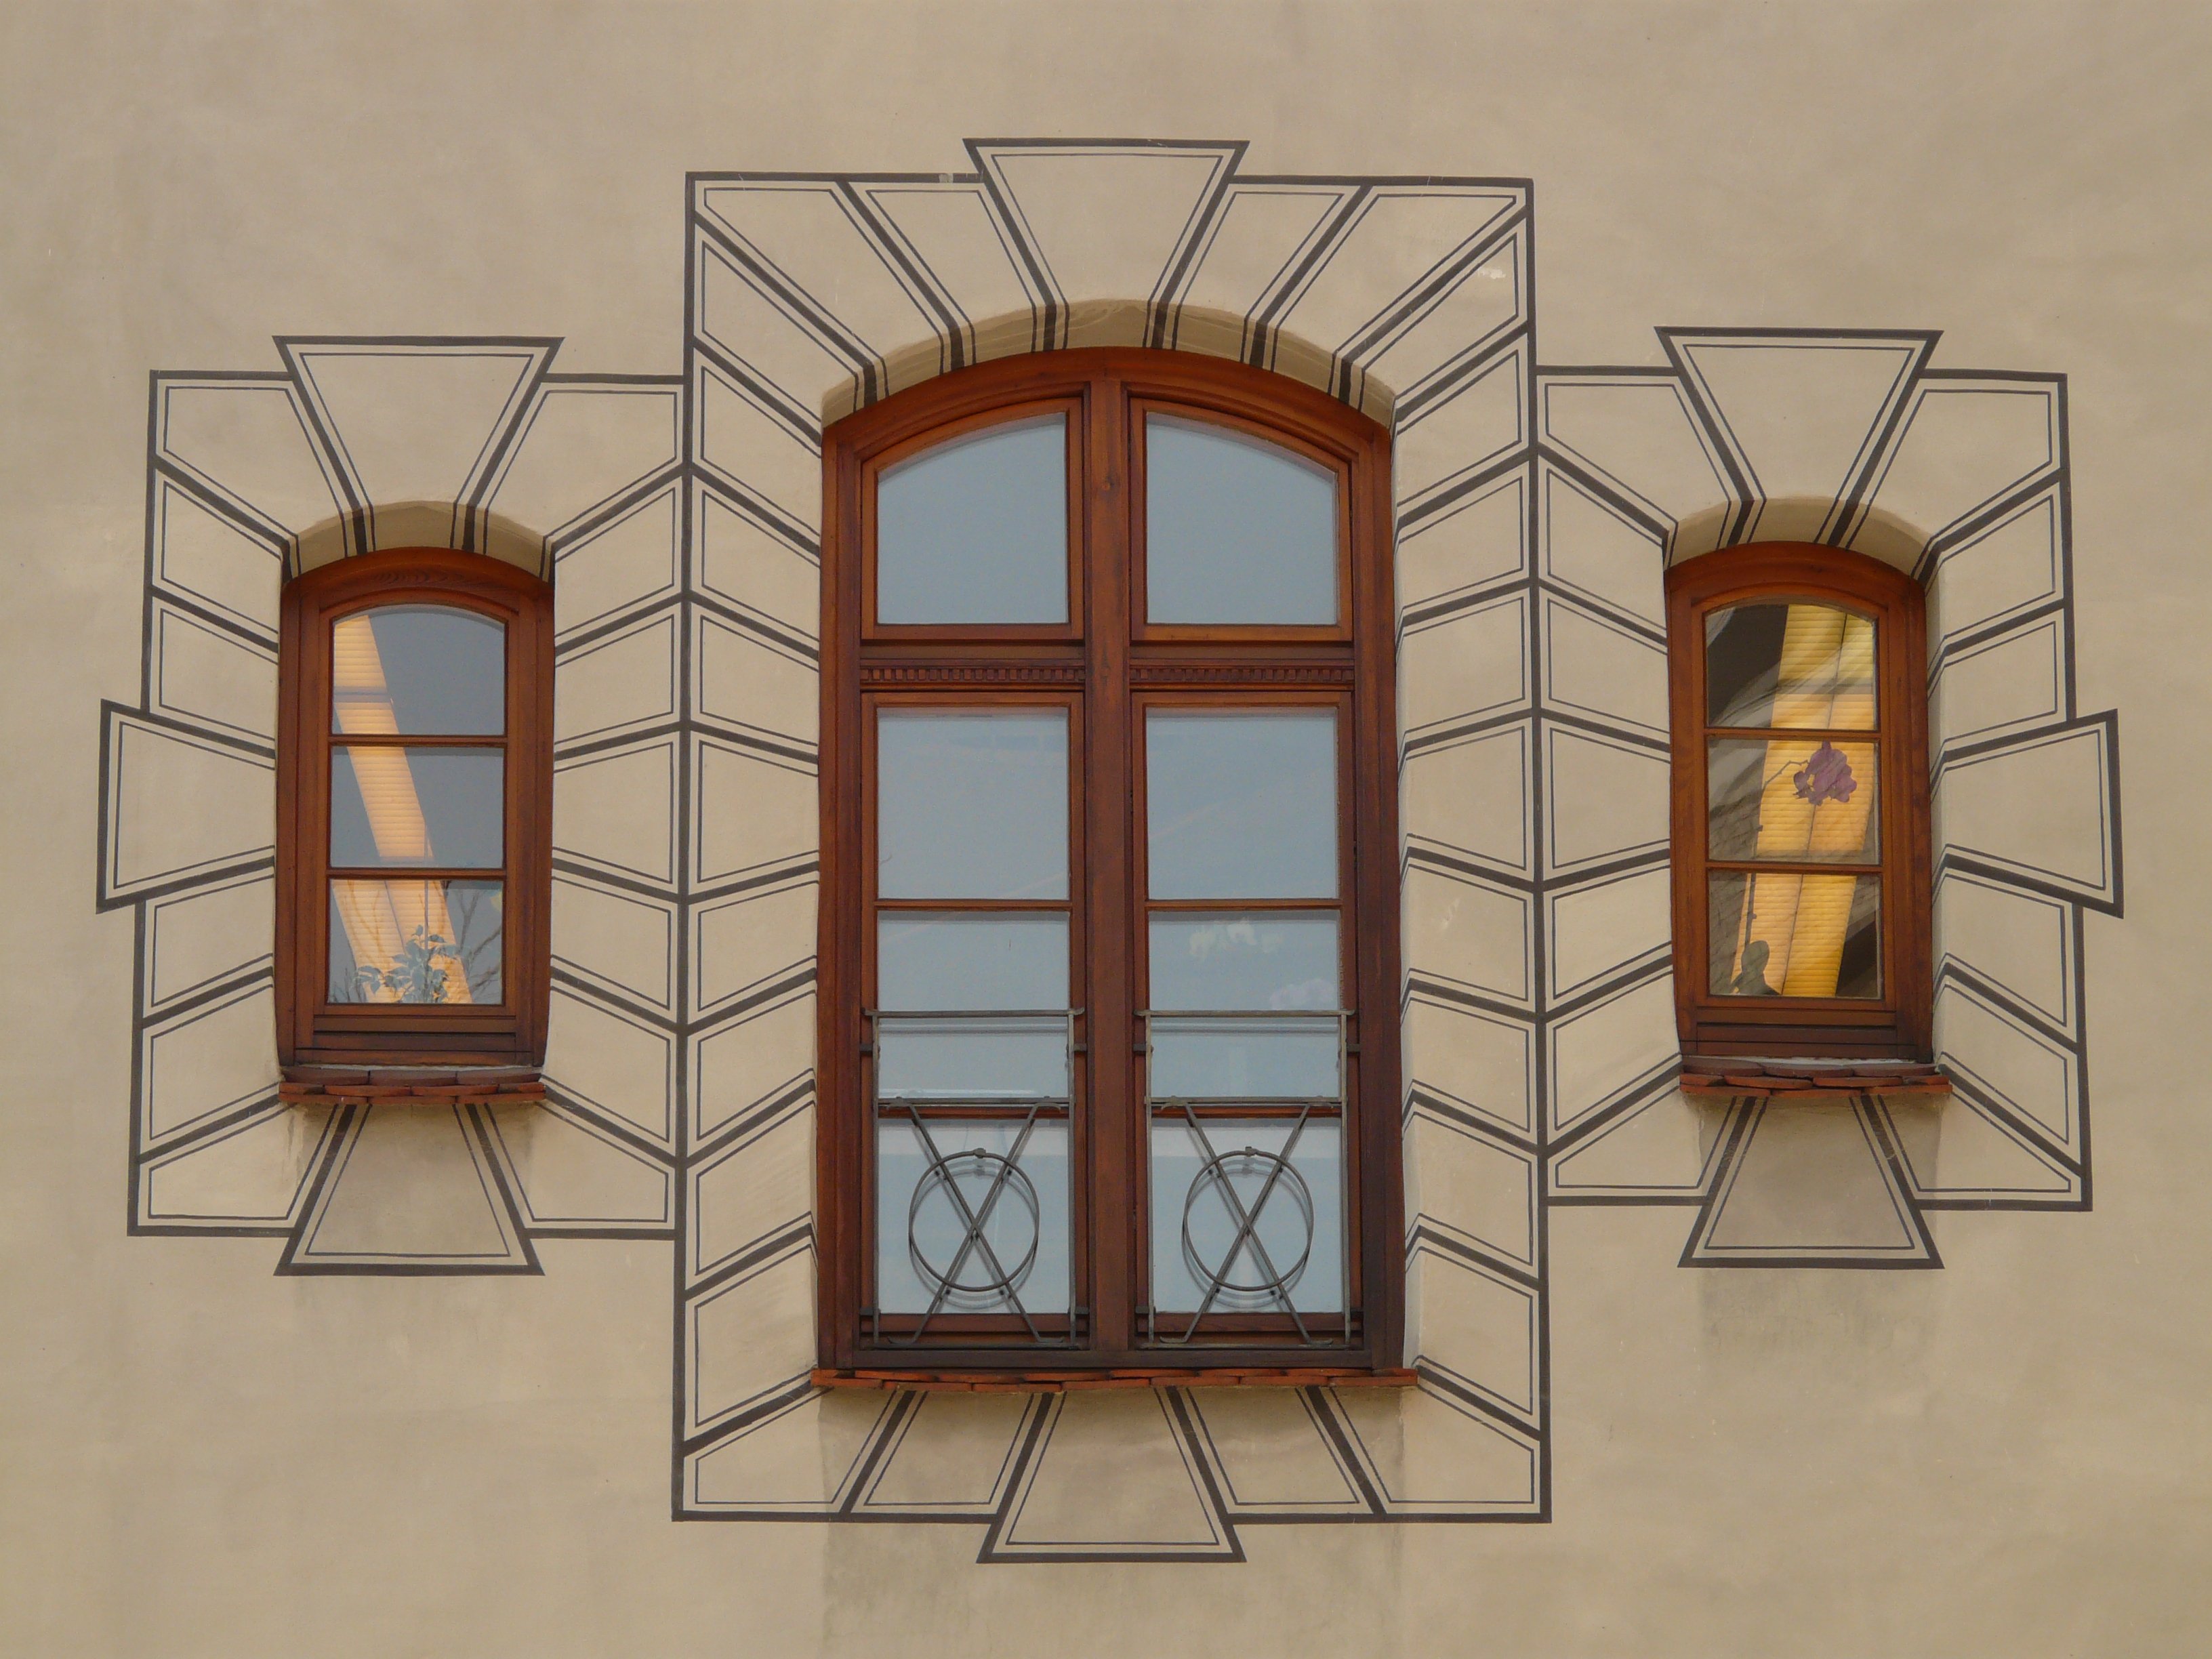
architecture, wood, window, glass, building, home, wall, arch, facade, lighting, door, shutter, stained glass, interior design, symmetry, daylighting